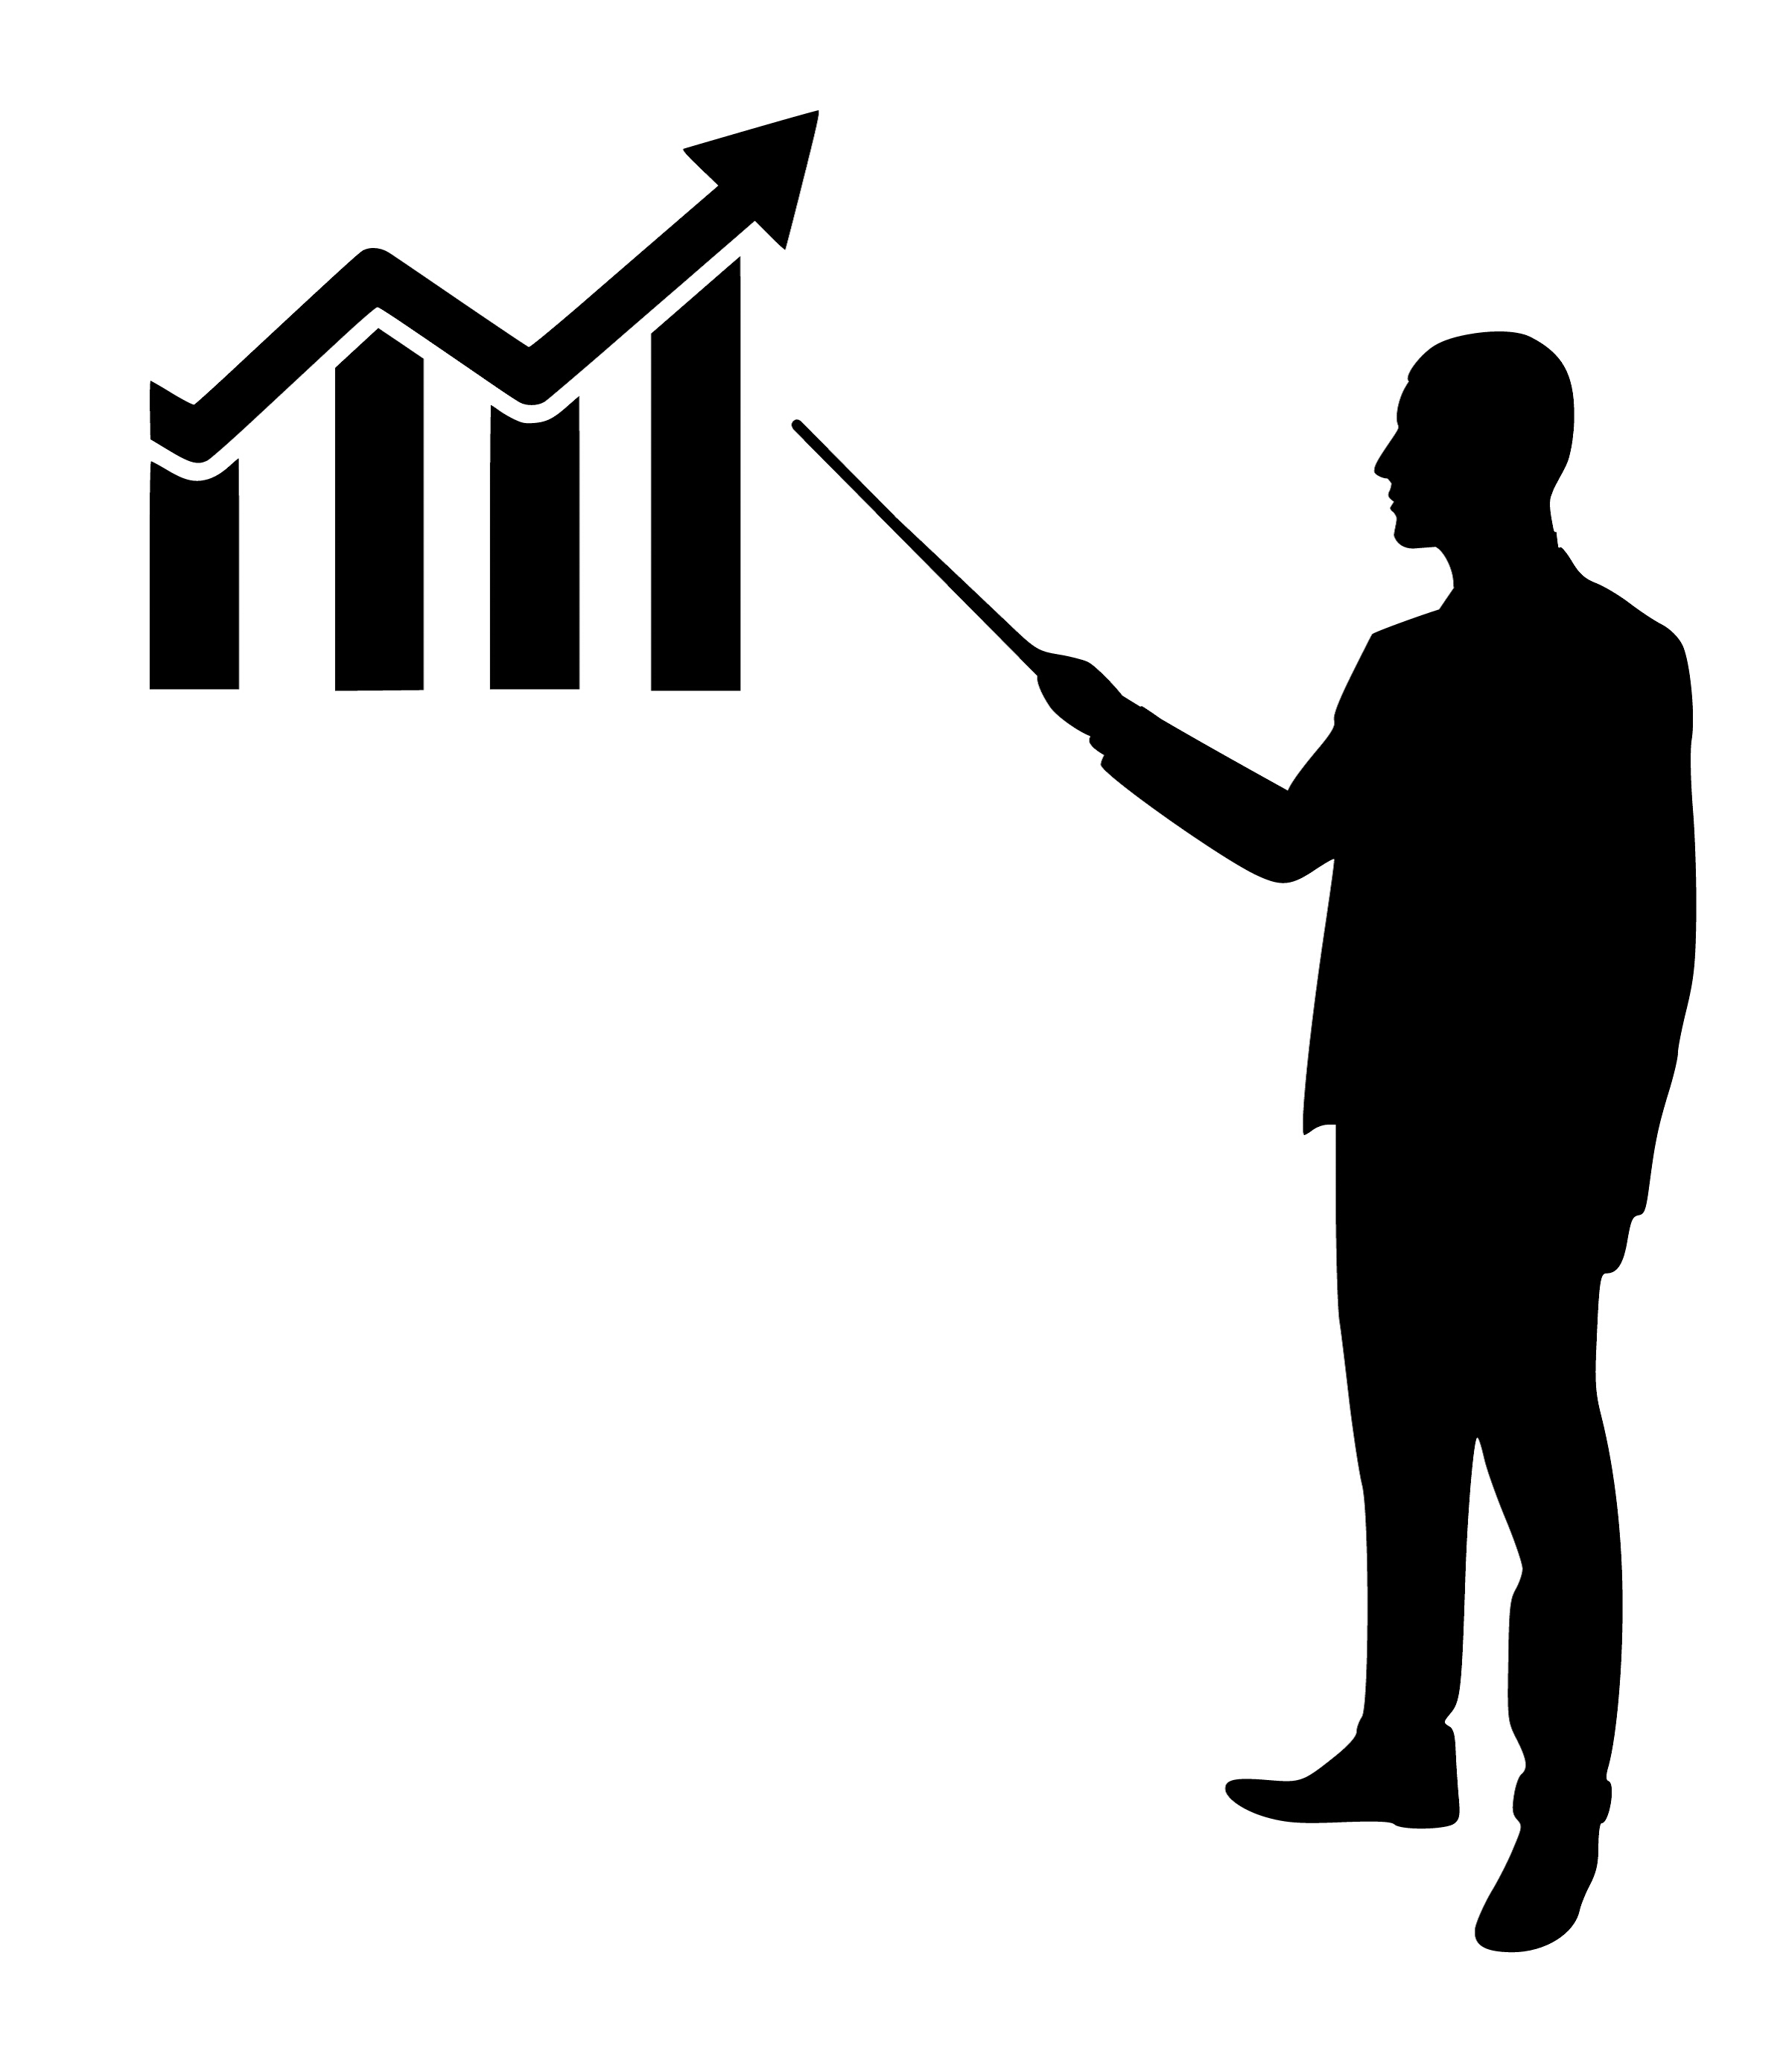
presentation, financial, planning, meeting, business, businessmen, career, silhouette, working, job, professional, profession, graphic, decision, solution, finance, office desk, company, corporate, success, balance, calculate, workplace, growth, profit, revenue, expenses, cost, black and white, standing, human behavior, male, line, clip art, font, graphics, angle, artwork, organization